Rockhampton Heritage Village

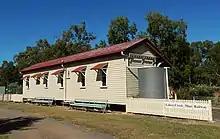
Lakes Creek railway station, 2014

Lakes Creek Railway Station (original): The original railway station which was previously located at Lakes Creek before being relocated to its current site at the Heritage Village. For a brief period, the Rockhampton Heritage Village operated a miniature railway from the station but is not currently in use.